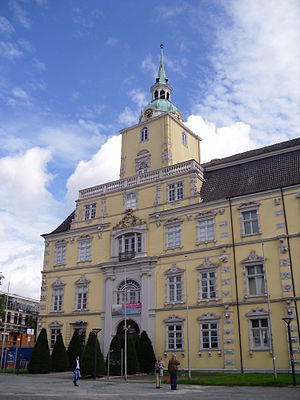
Oldenborg Slot
Oldenburg Slot
Oldenborg Slot er et slot i den tyske by Oldenburg, der indtil 1918 var residens for Storhertugen af Oldenborg, og før det, grevene af Grevskabet Oldenborg.